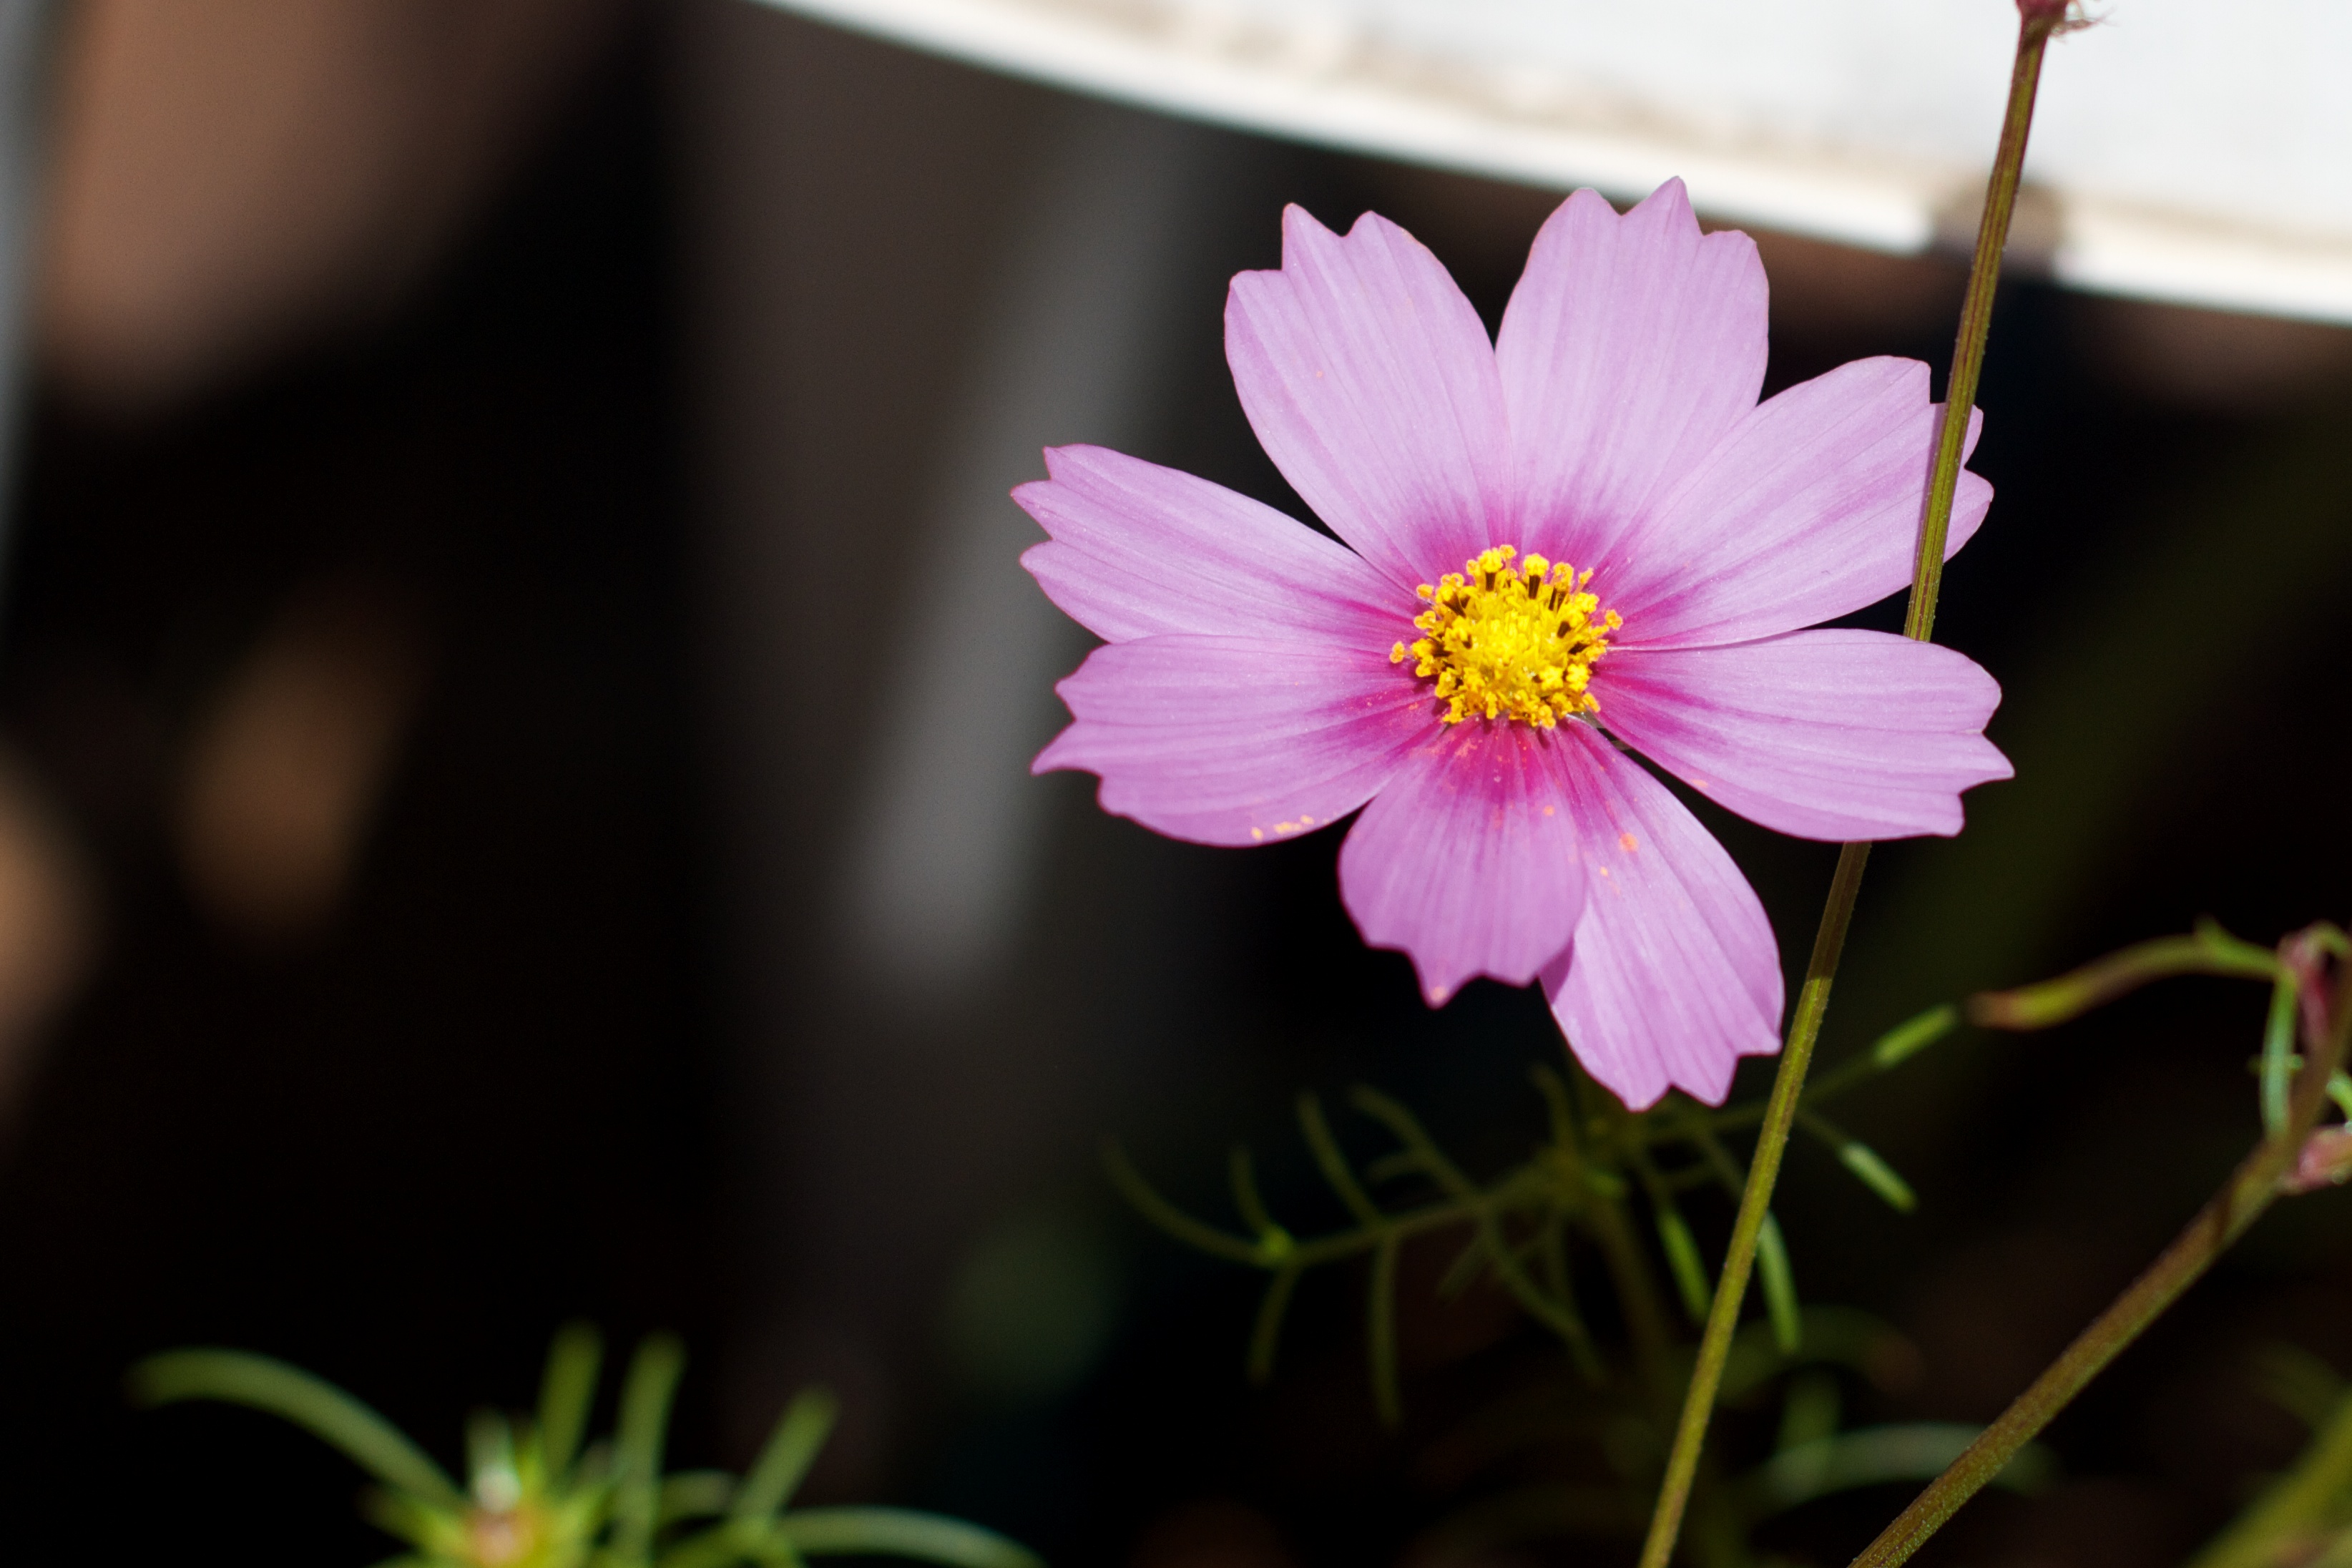
blossom, plant, photography, flower, petal, botany, flora, close up, macro photography, flowering plant, daisy family, plant stem, land plant, garden cosmos